Clark Johnson

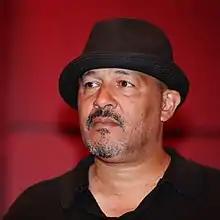
Johnson at the 2009 Karlovy Vary International Film Festival

Clark Johnson (born September 10, 1954) is an American-Canadian actor and director who has worked in both television and film. He is best known for his roles as David Jefferson in "Night Heat" (1985–1988), Clark Roberts in "E.N.G." (1989–1994), Meldrick Lewis in "" (1993–1999) and Augustus Haynes in "The Wire" (2008). He is an Emmy Award and two-time Genie Award nominee.